Yaohan

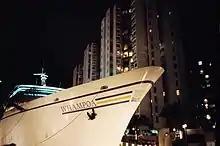
"The Whampoa", a 110-meter-long shopping centre building that takes the form of a ship in Whampoa Garden, Hong Kong, housed a large Yaohan department store on its ground and basement levels from the 1980s to the late 1990s.

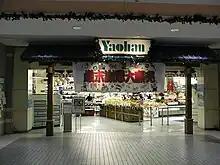
Yaohan store in Little Tokyo, Alameda Street, Los Angeles, USA

During the 1980s and 1990s, the Yaohan group expanded dramatically outside Japan, especially into Hong Kong (since 1984), China (since 1995) and the US. At its peak, it had 450 outlets in 16 countries, including 9 in Hong Kong, as well in Brazil with stores in São Paulo (since 1971) and Sorocaba, San José, Costa Rica, Los Angeles, Vancouver (Yaohan Centre), Honolulu, London, and San Jose, California. Yaohan's first North American location, at Fresno, California, was opened in 1979 at Yaohan Plaza.